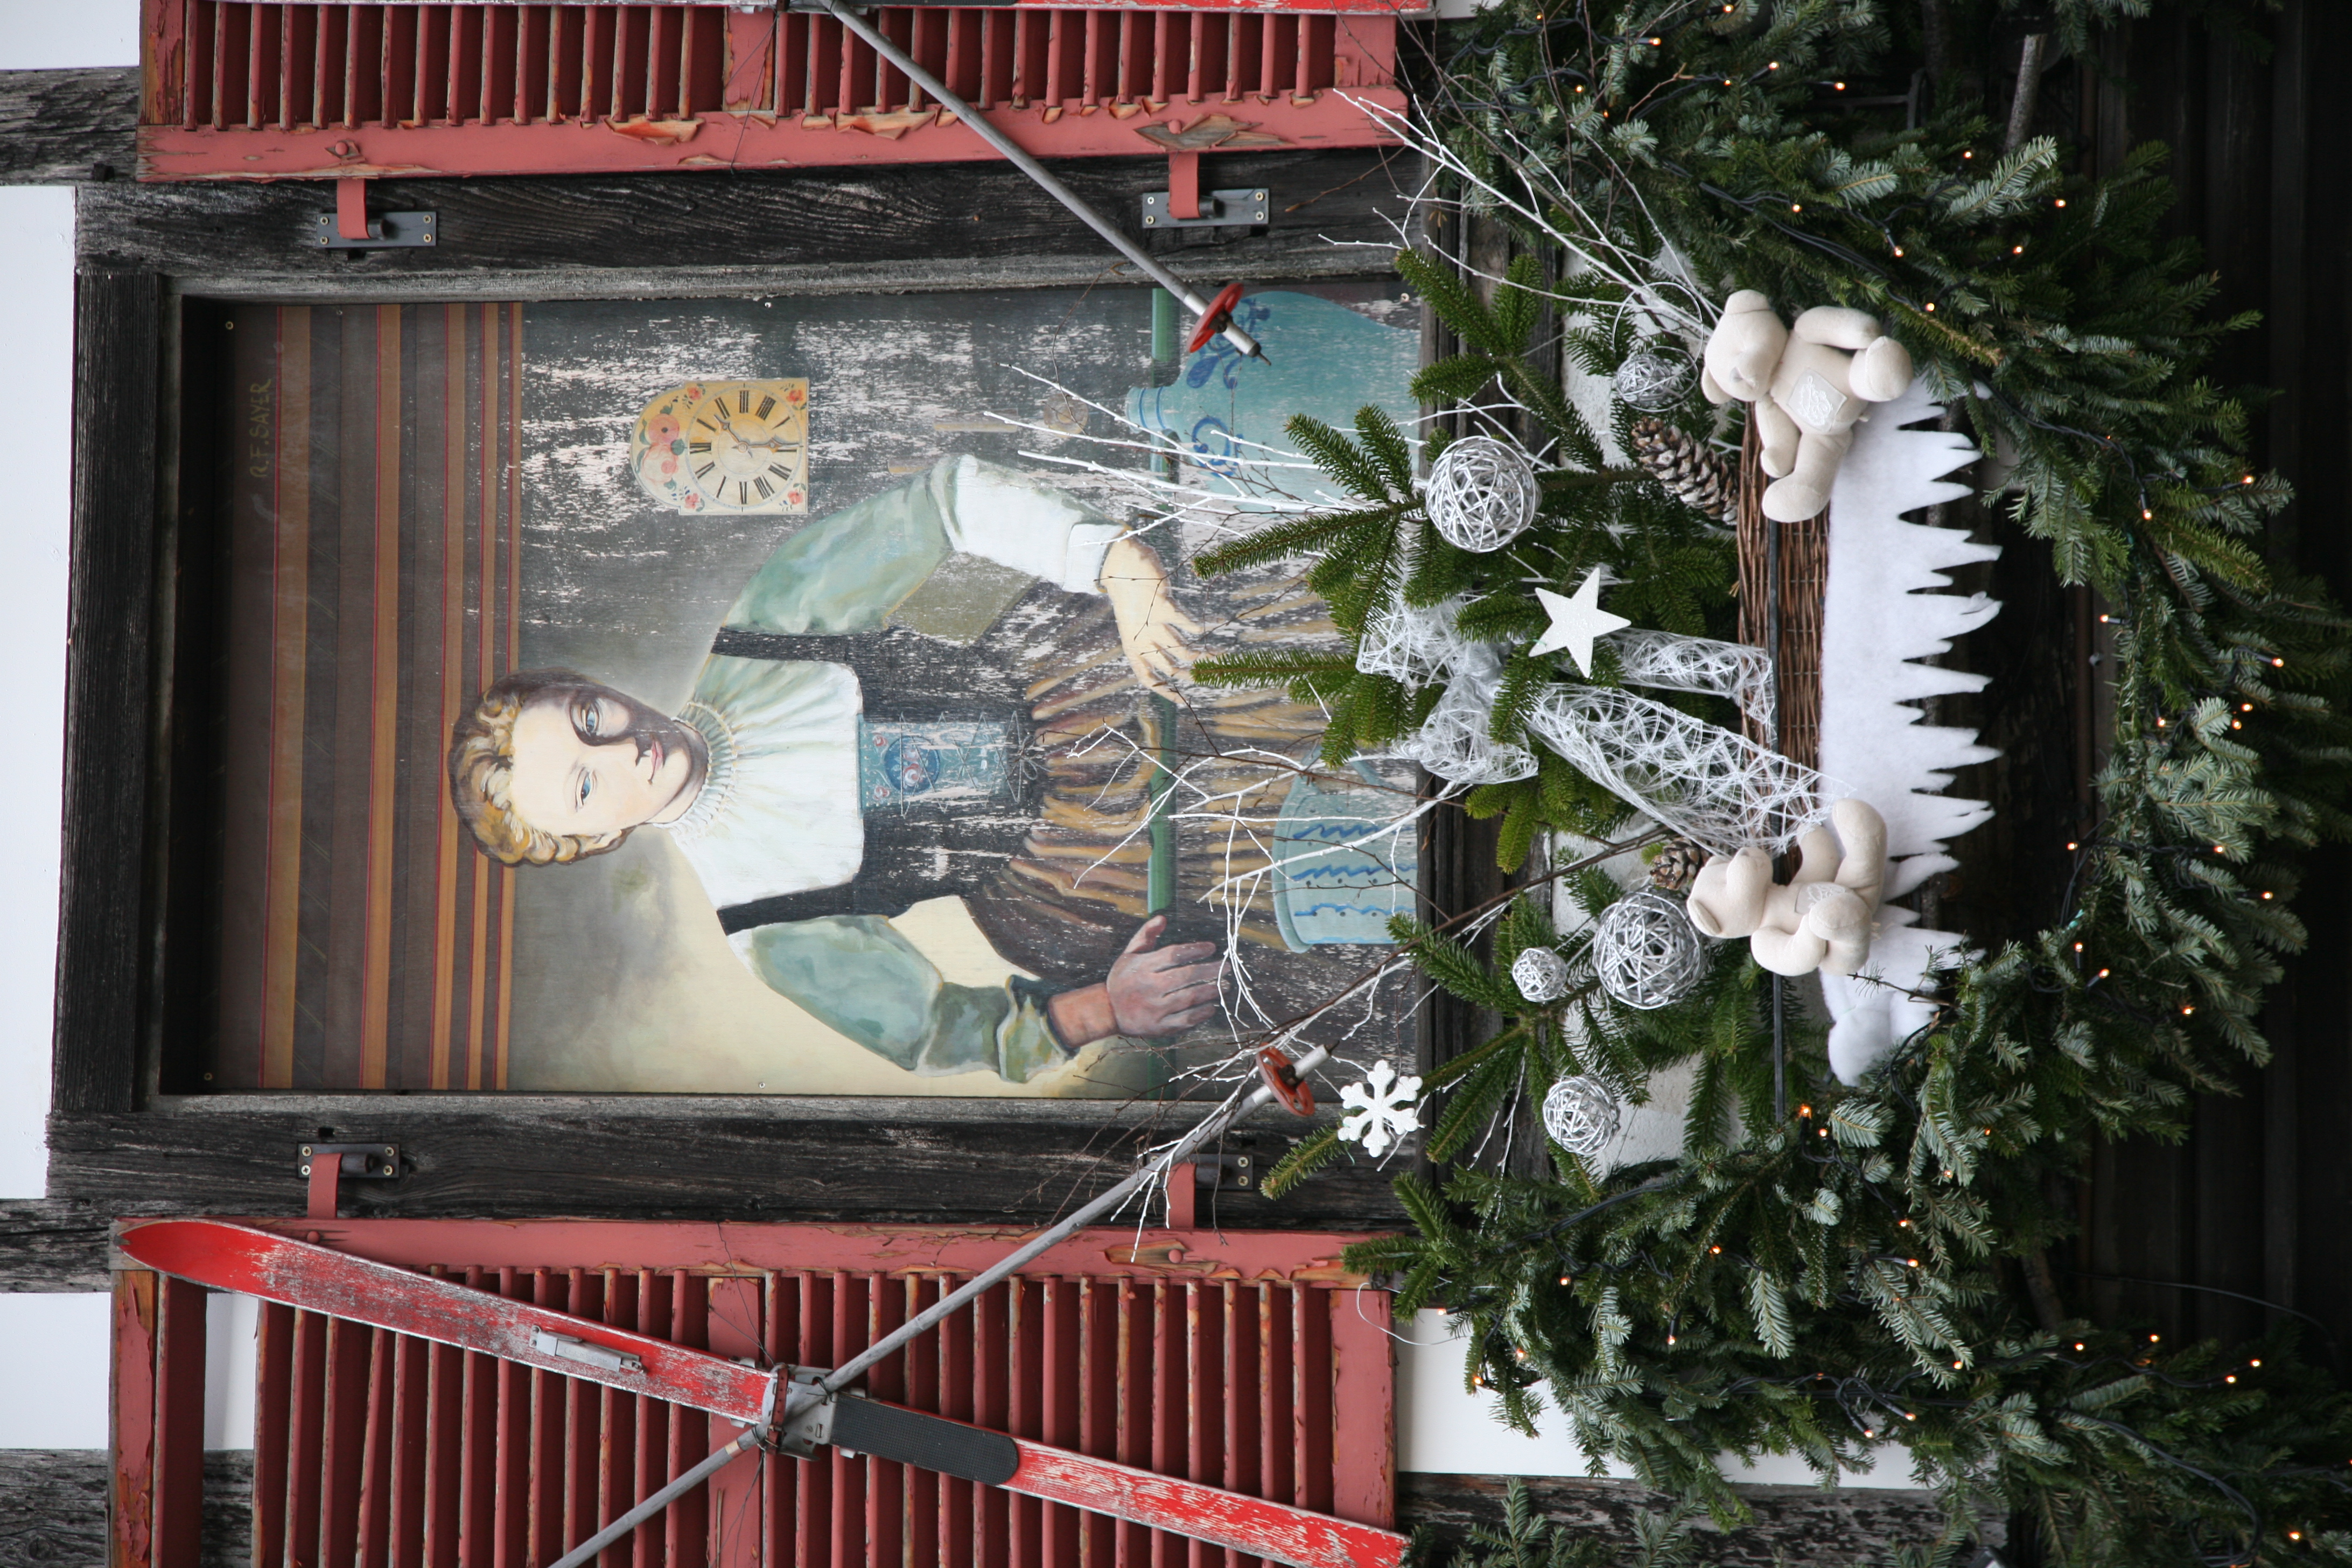
window, bear, christmas, decor, christmas decoration, fenetre, balcon, noel, alsace, vosges, trompe, obernai, loeil